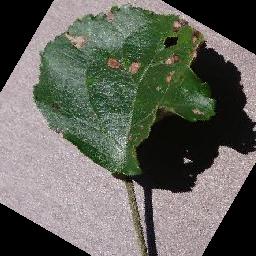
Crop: apple
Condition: black_rot